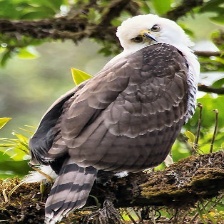
Species: ORNATE HAWK EAGLE
Scientific name: SPIZAETUS ORNATUS